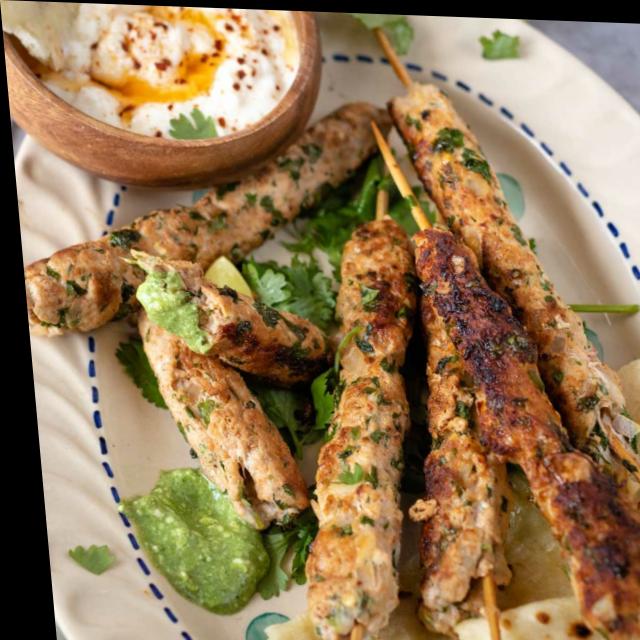
Dish: kebab